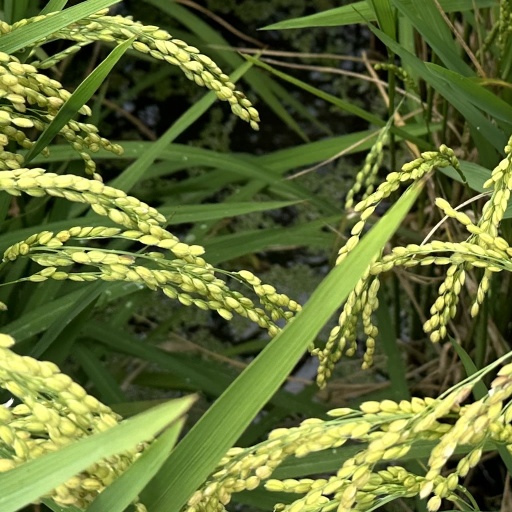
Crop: rice